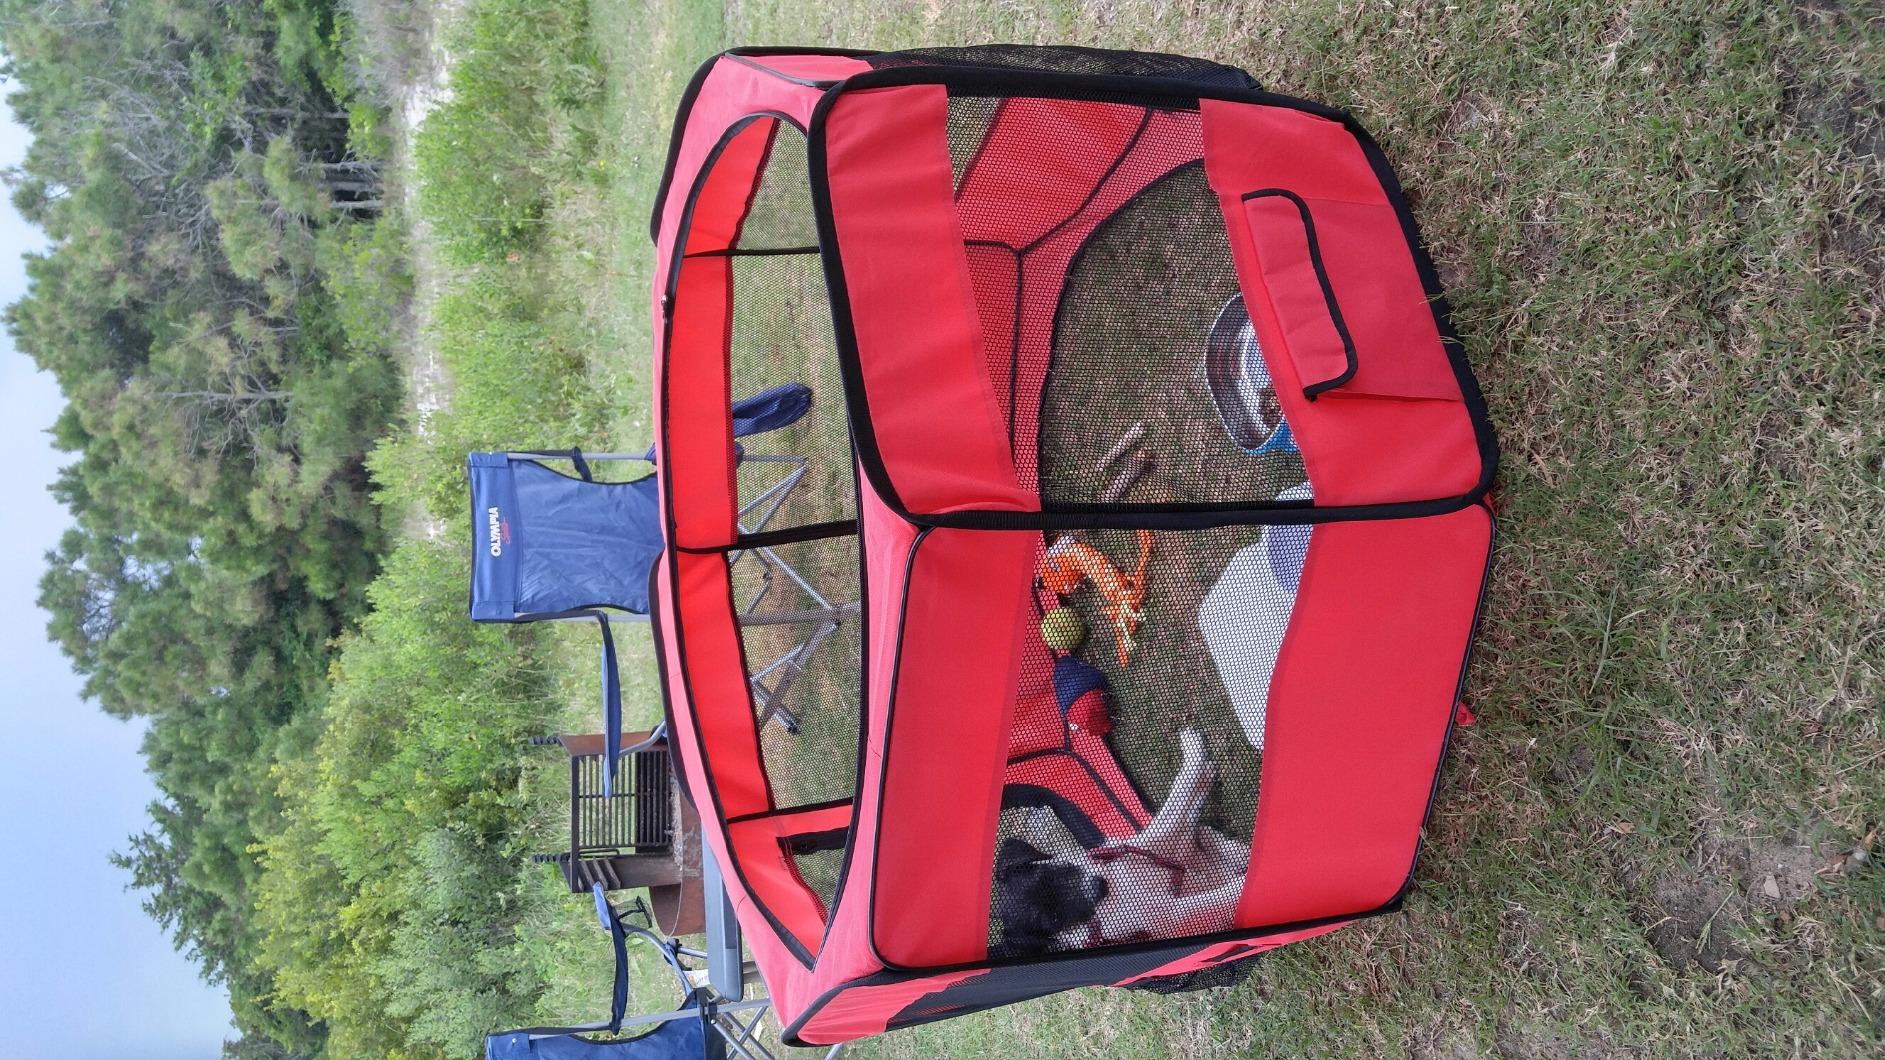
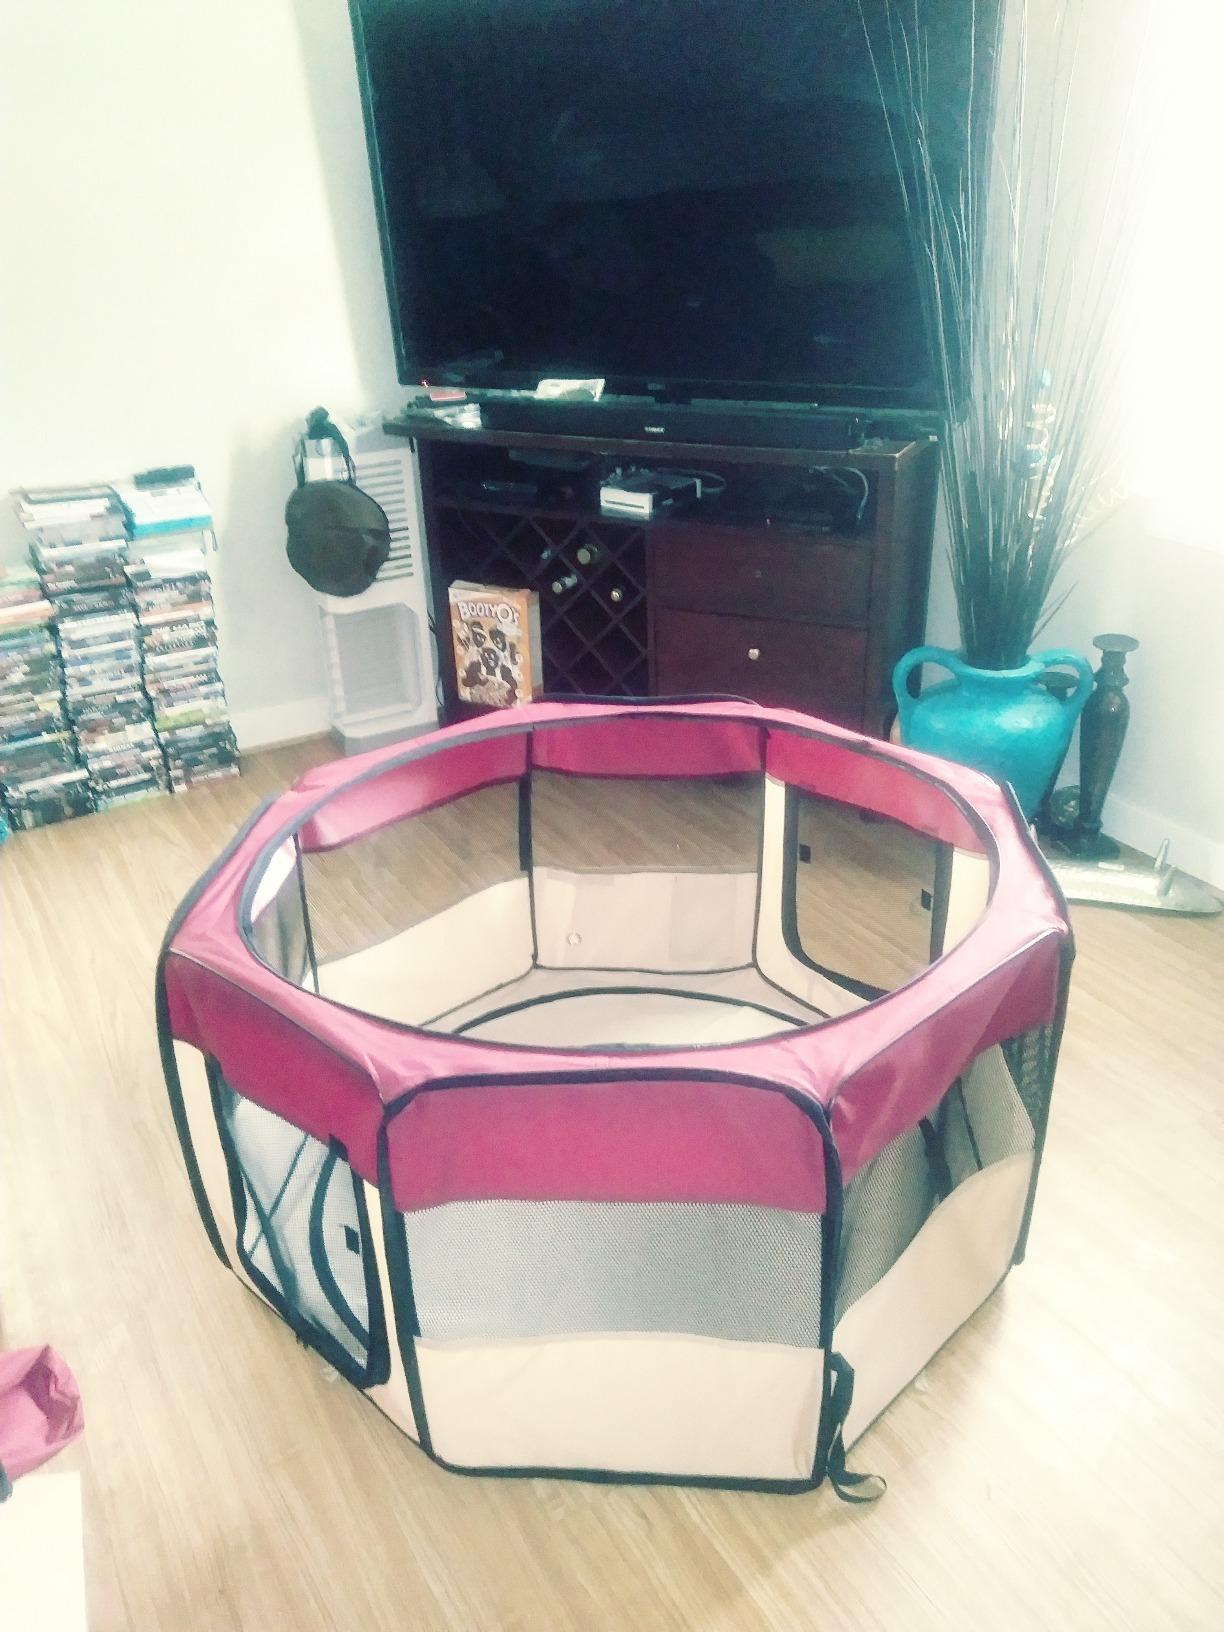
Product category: items_kennel
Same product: no